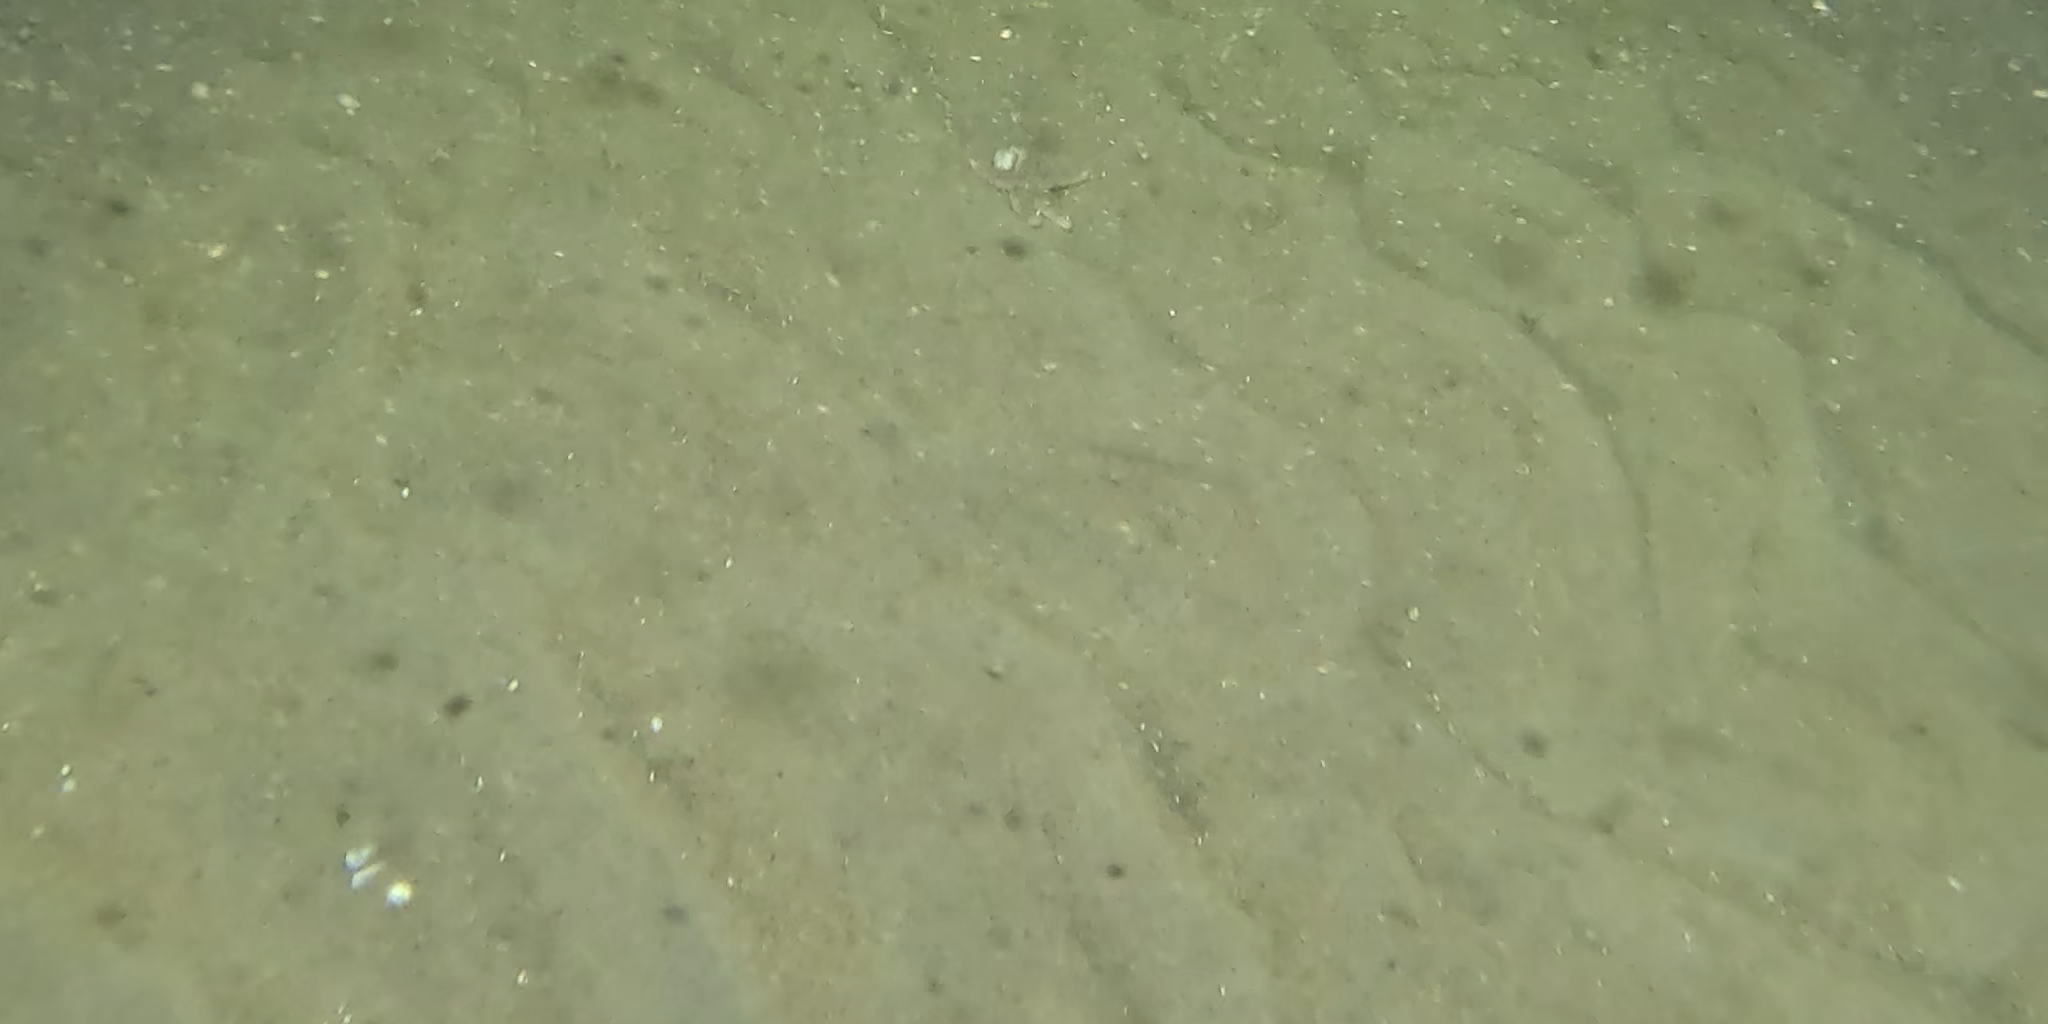
Seabed habitat: sand